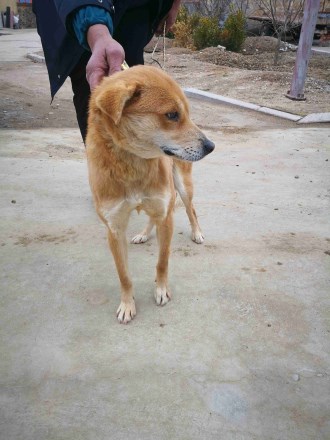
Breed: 3336-n000121-chinese_rural_dog